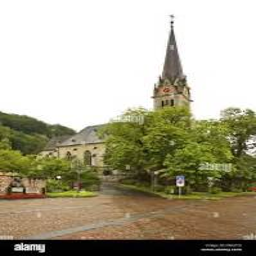
Kathedrale St. Florin